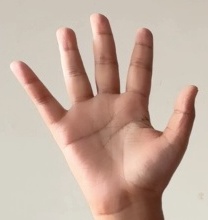
ASL sign: 5